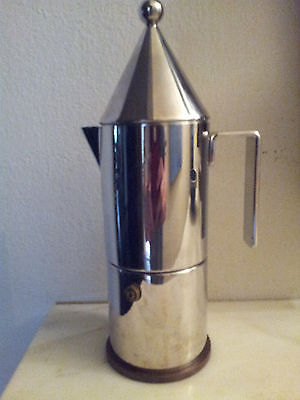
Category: coffee maker